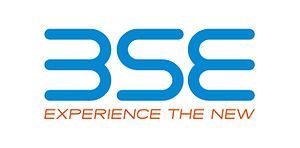
Bombay Stock Exchange
Bombay Stock Exchange er en børs lokaliseret i Dalal Street, Mumbai. Markedsværdien af de noterede selskaber på BSE udgjorde 1000 mia. USD pr. december 2011. BSE har det største antal børsnoterede virksomheder i verden.